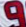
Number: 9